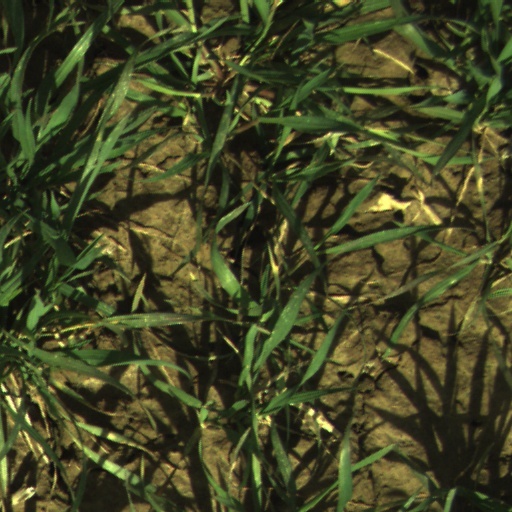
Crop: wheat